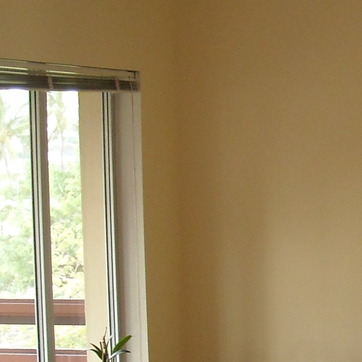
Material: painted